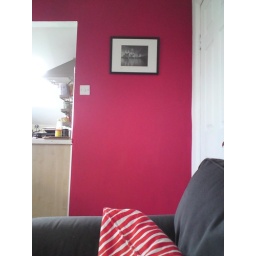
Red wall in lounge